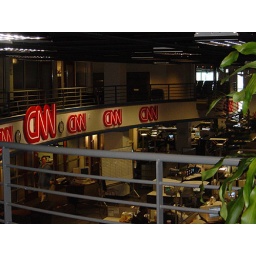
My office is above the large CNN sign